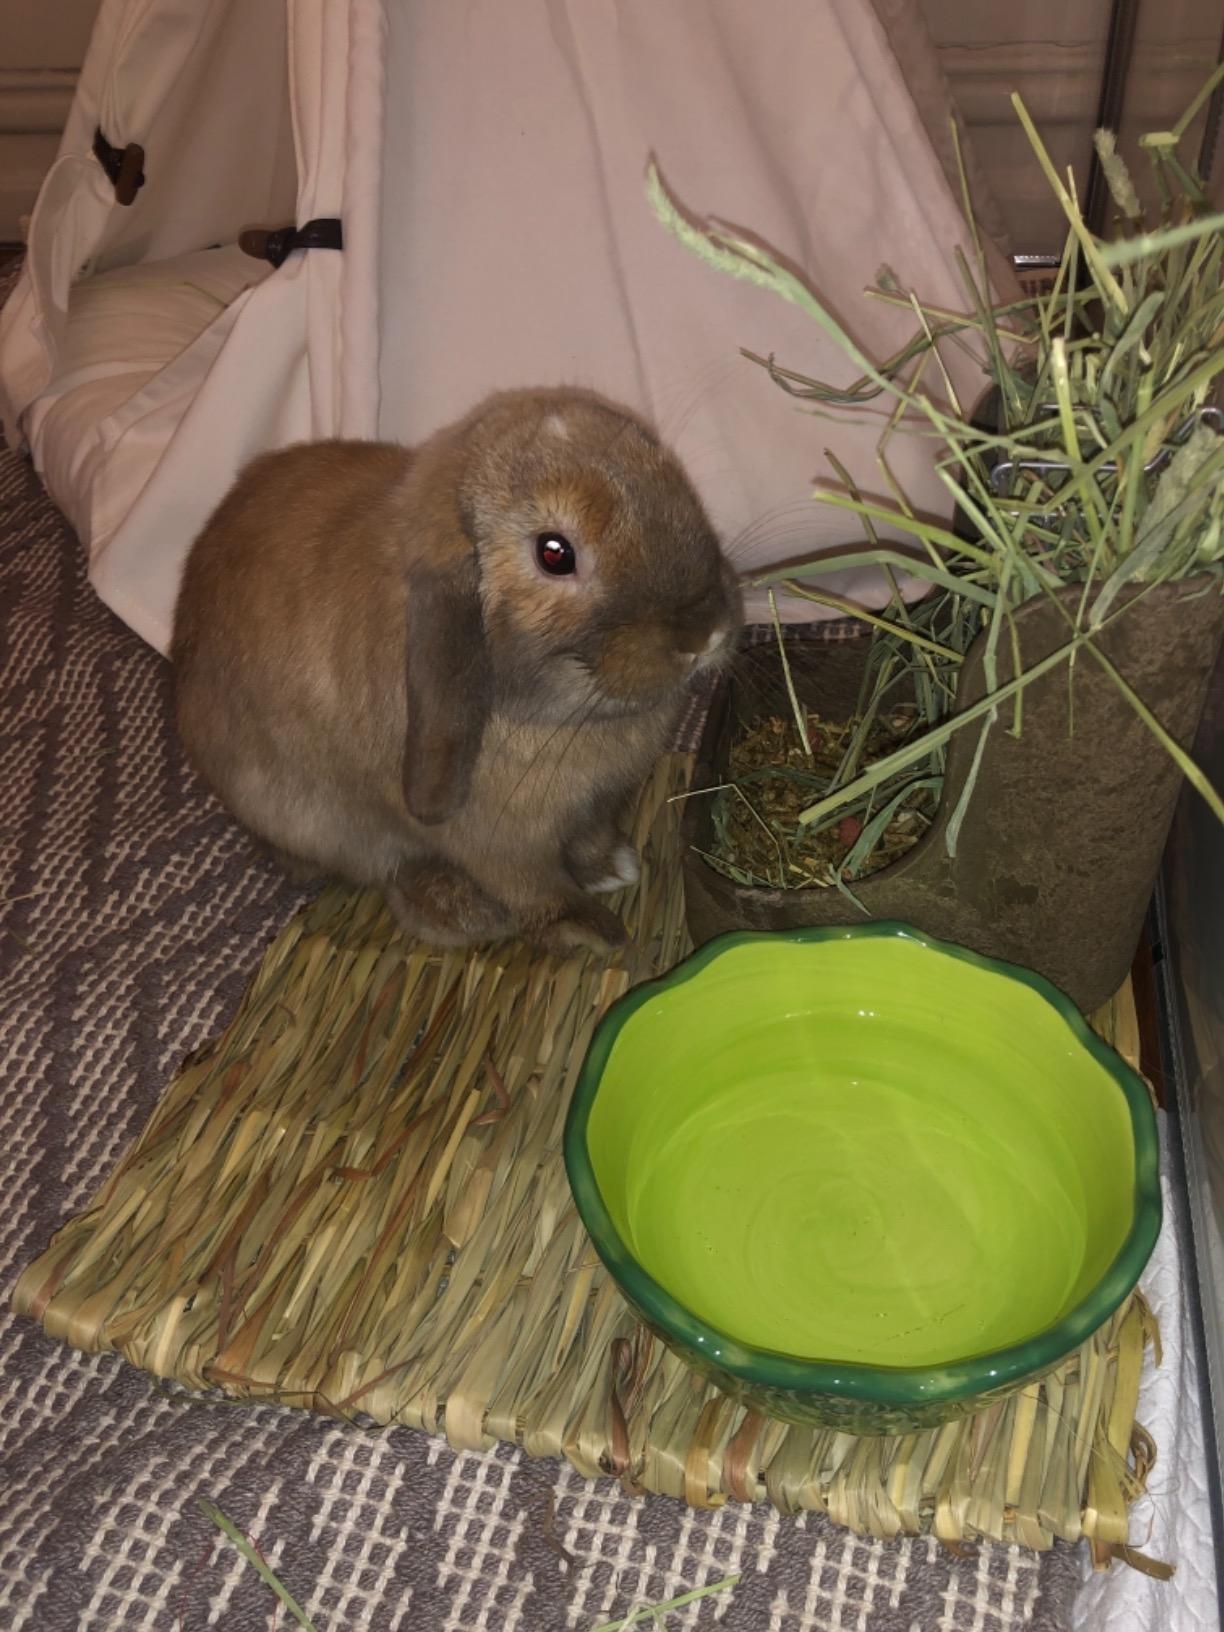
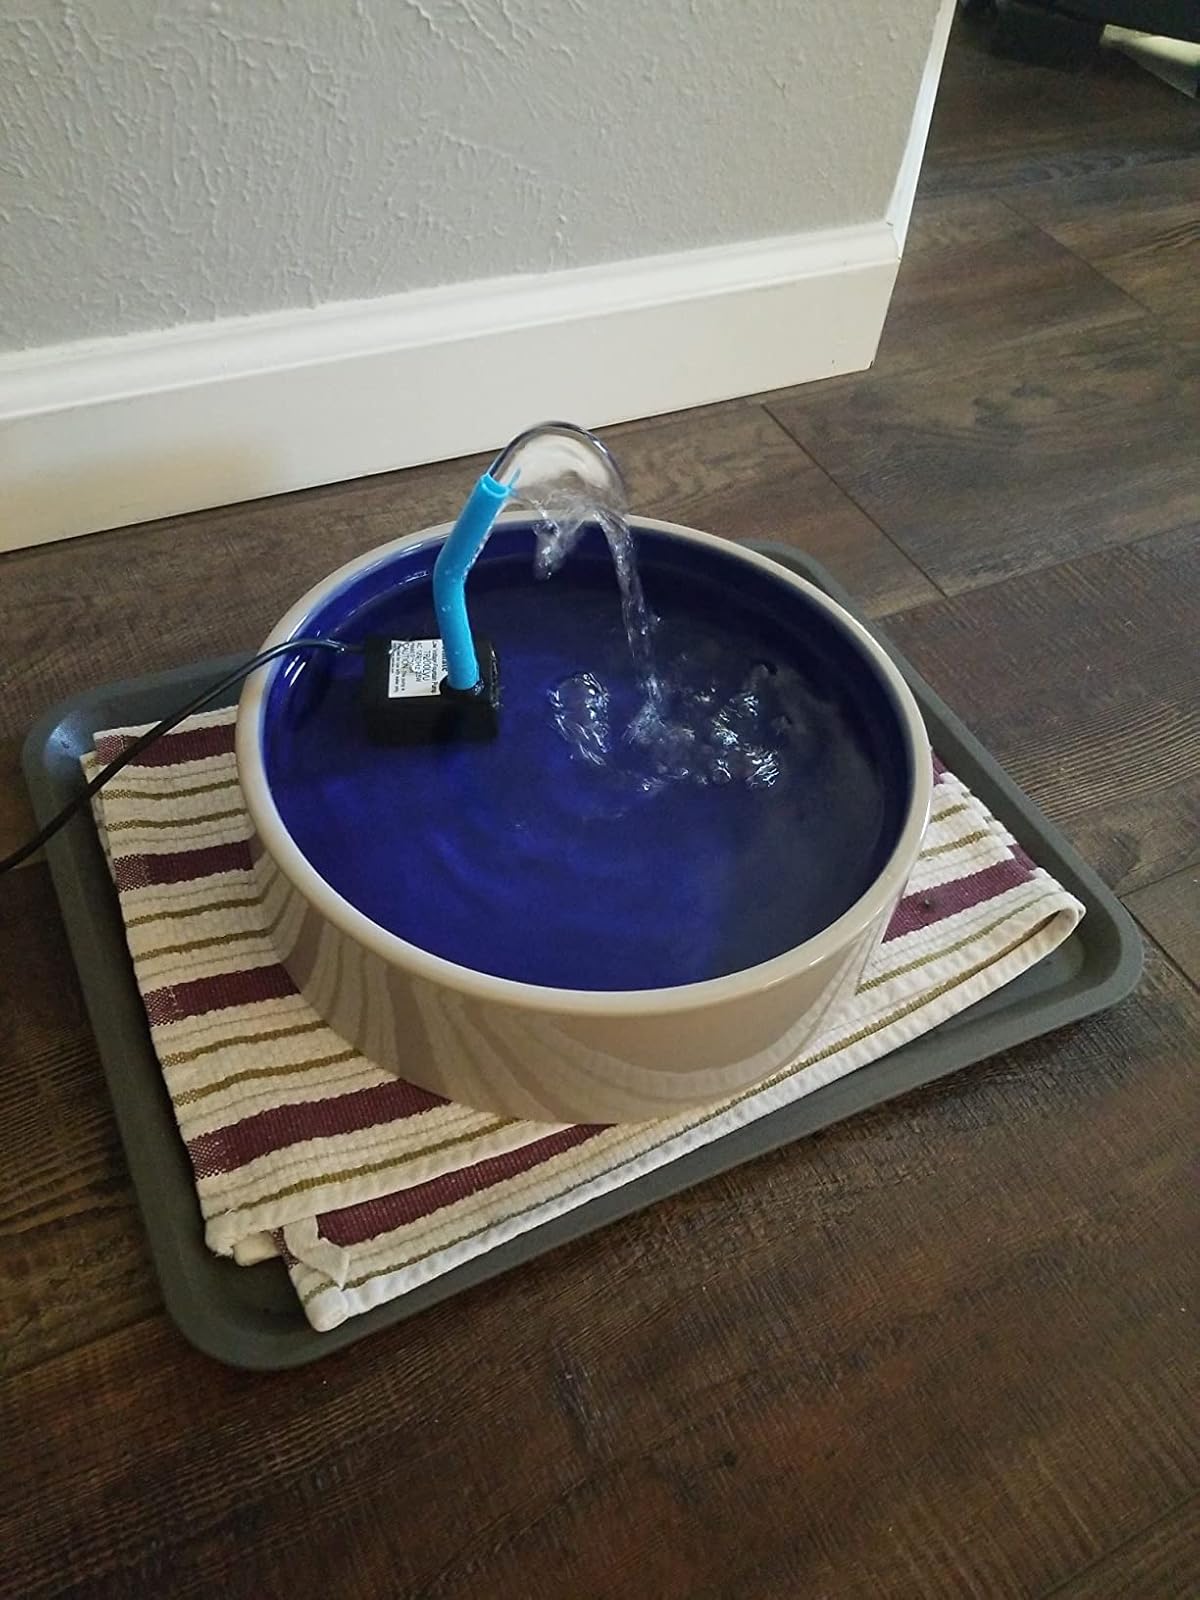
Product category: items_bowl
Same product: no